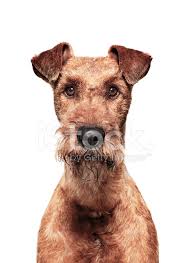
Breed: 207-n000036-Irish_terrier